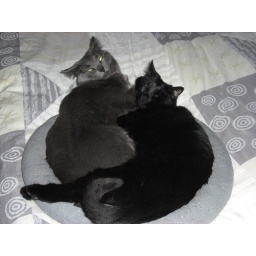
Loki and Freya (my two cats) napping in their cat bed